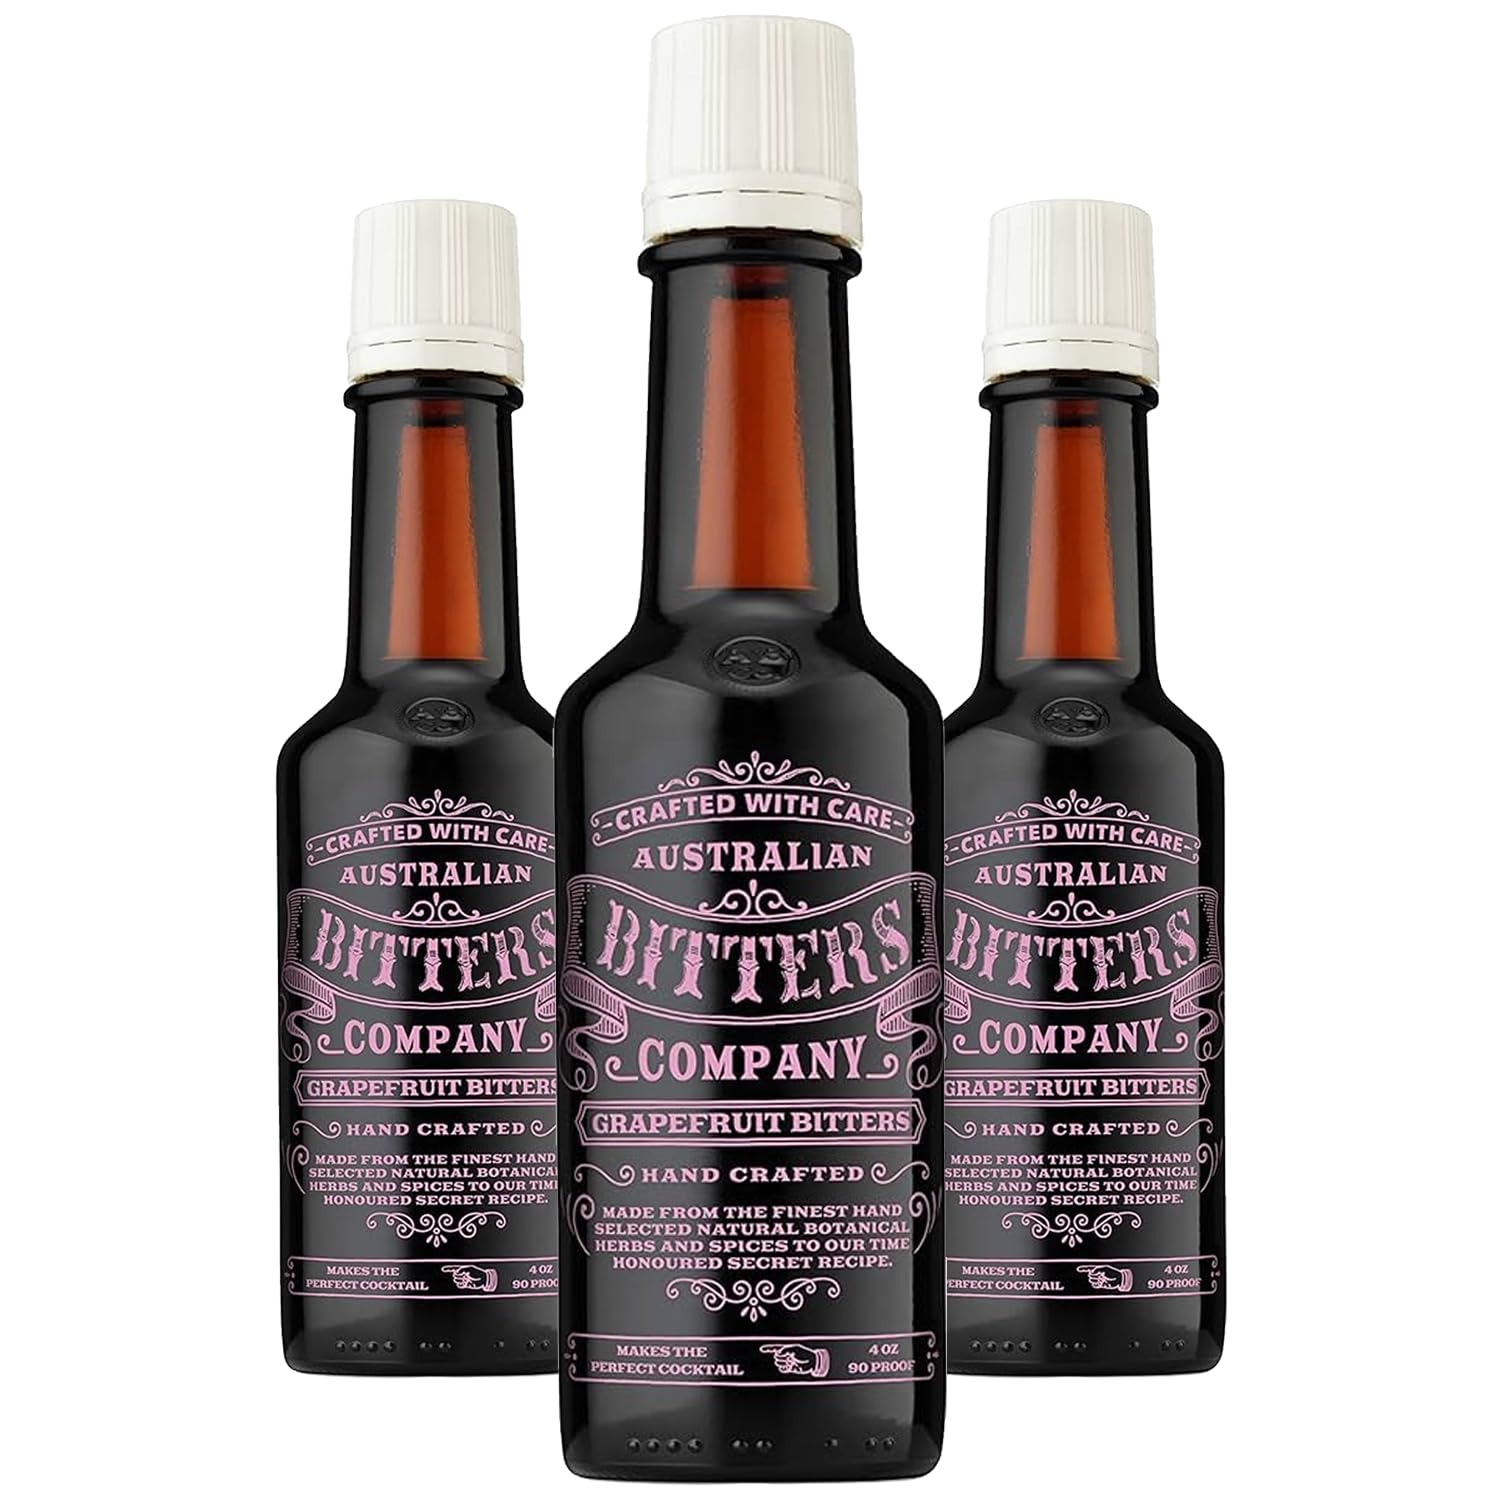
Item Name: Australian Company Grapefruit Bitters: Elevate Your Cocktails with 4oz Bottles Perfect for Classic Mixed Drinks | 3 PACK
Bullet Point 1: Immerse yourself in an unmatched flavor journey with our Australian Bitters, designed for discerning connoisseurs and mixologists who appreciate exceptional quality.
Bullet Point 2: Experience precision crafting as each bottle becomes a masterpiece, meticulously handmade in Australia using over 20 of the finest organic herbs and spices native to the region, resulting in distinctive taste and small batch bitters.
Bullet Point 3: Our unwavering commitment to excellence is evident through the exclusion of glycerin in our products, ensuring a pure and authentic flavor profile that enhances your cocktail experience.
Bullet Point 4: Explore a diverse range of flavors, including Orange, Grapefruit, Aromatic, Smoke, Barrel Spice, and Coffee, showcasing our dedication to delivering a unique touch to even the most refined cocktails.
Bullet Point 5: Developed and owned by award-winning bartenders, our Australian Bitters embody a commitment to authenticity and tradition, with a traditional manufacturing process rooted in time-honored secret recipes that capture the essence of natural botanical herbs and spices.
Bullet Point 6: Made with Australian Grapefruit, Australian Hibiscus, Angelica Root, Gentian with an aroma of Strong spice, herbs, Grapefruit zest and Grapefruit zest, Herbal, Spicy, Fruity flavors
Bullet Point 7: Includes (3) Australian Bitters, Phone tablet and holder and tasting notes/recipes
Value: 4.0
Unit: Fl Oz

Price: 46.09